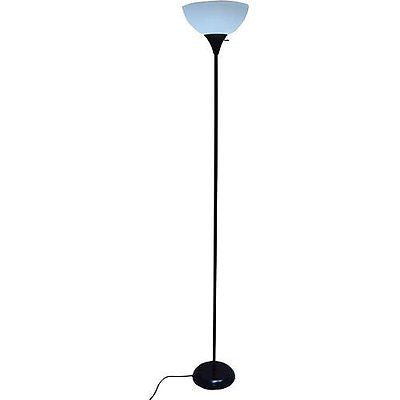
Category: lamp